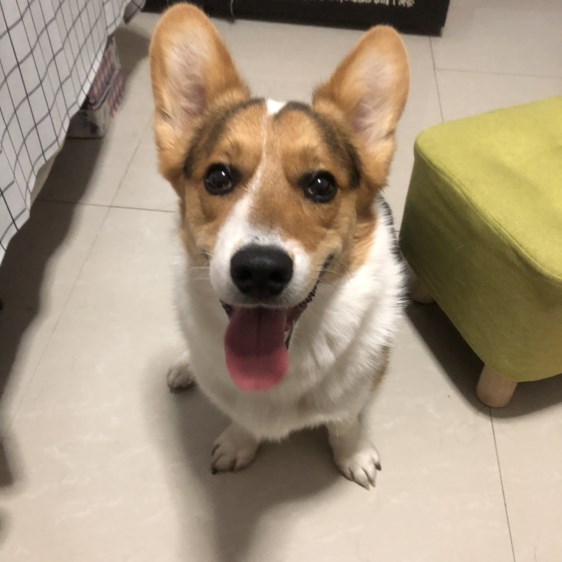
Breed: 2909-n000116-Cardigan